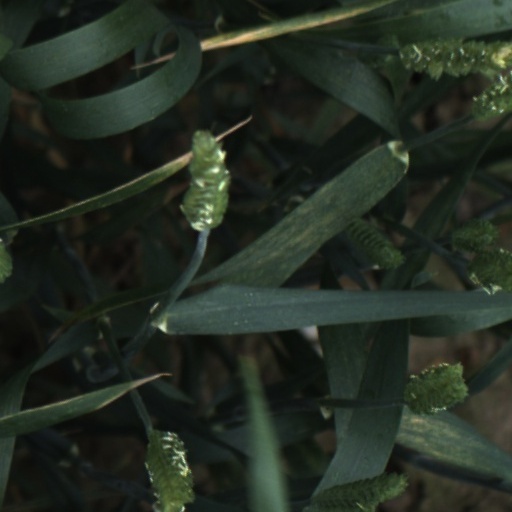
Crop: wheat